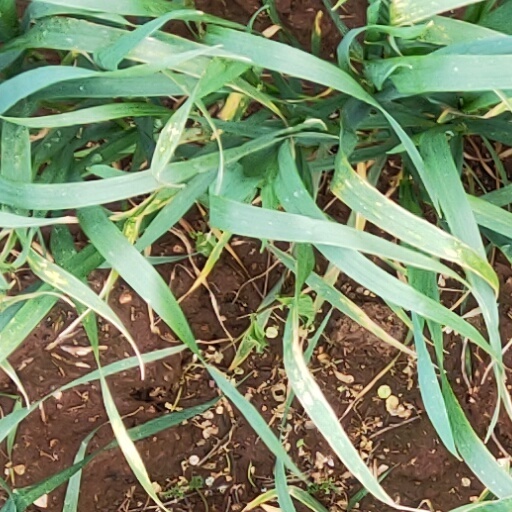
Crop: wheat